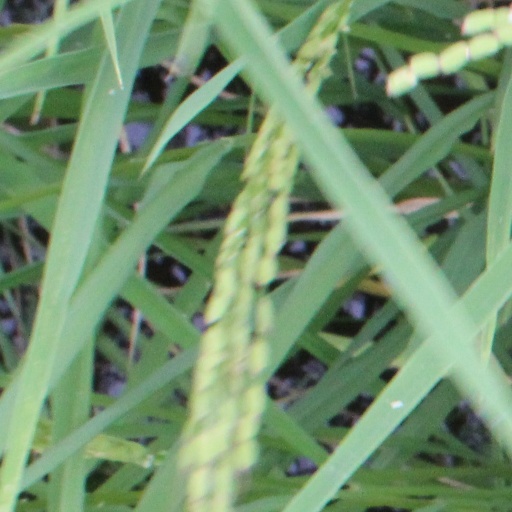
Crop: rice